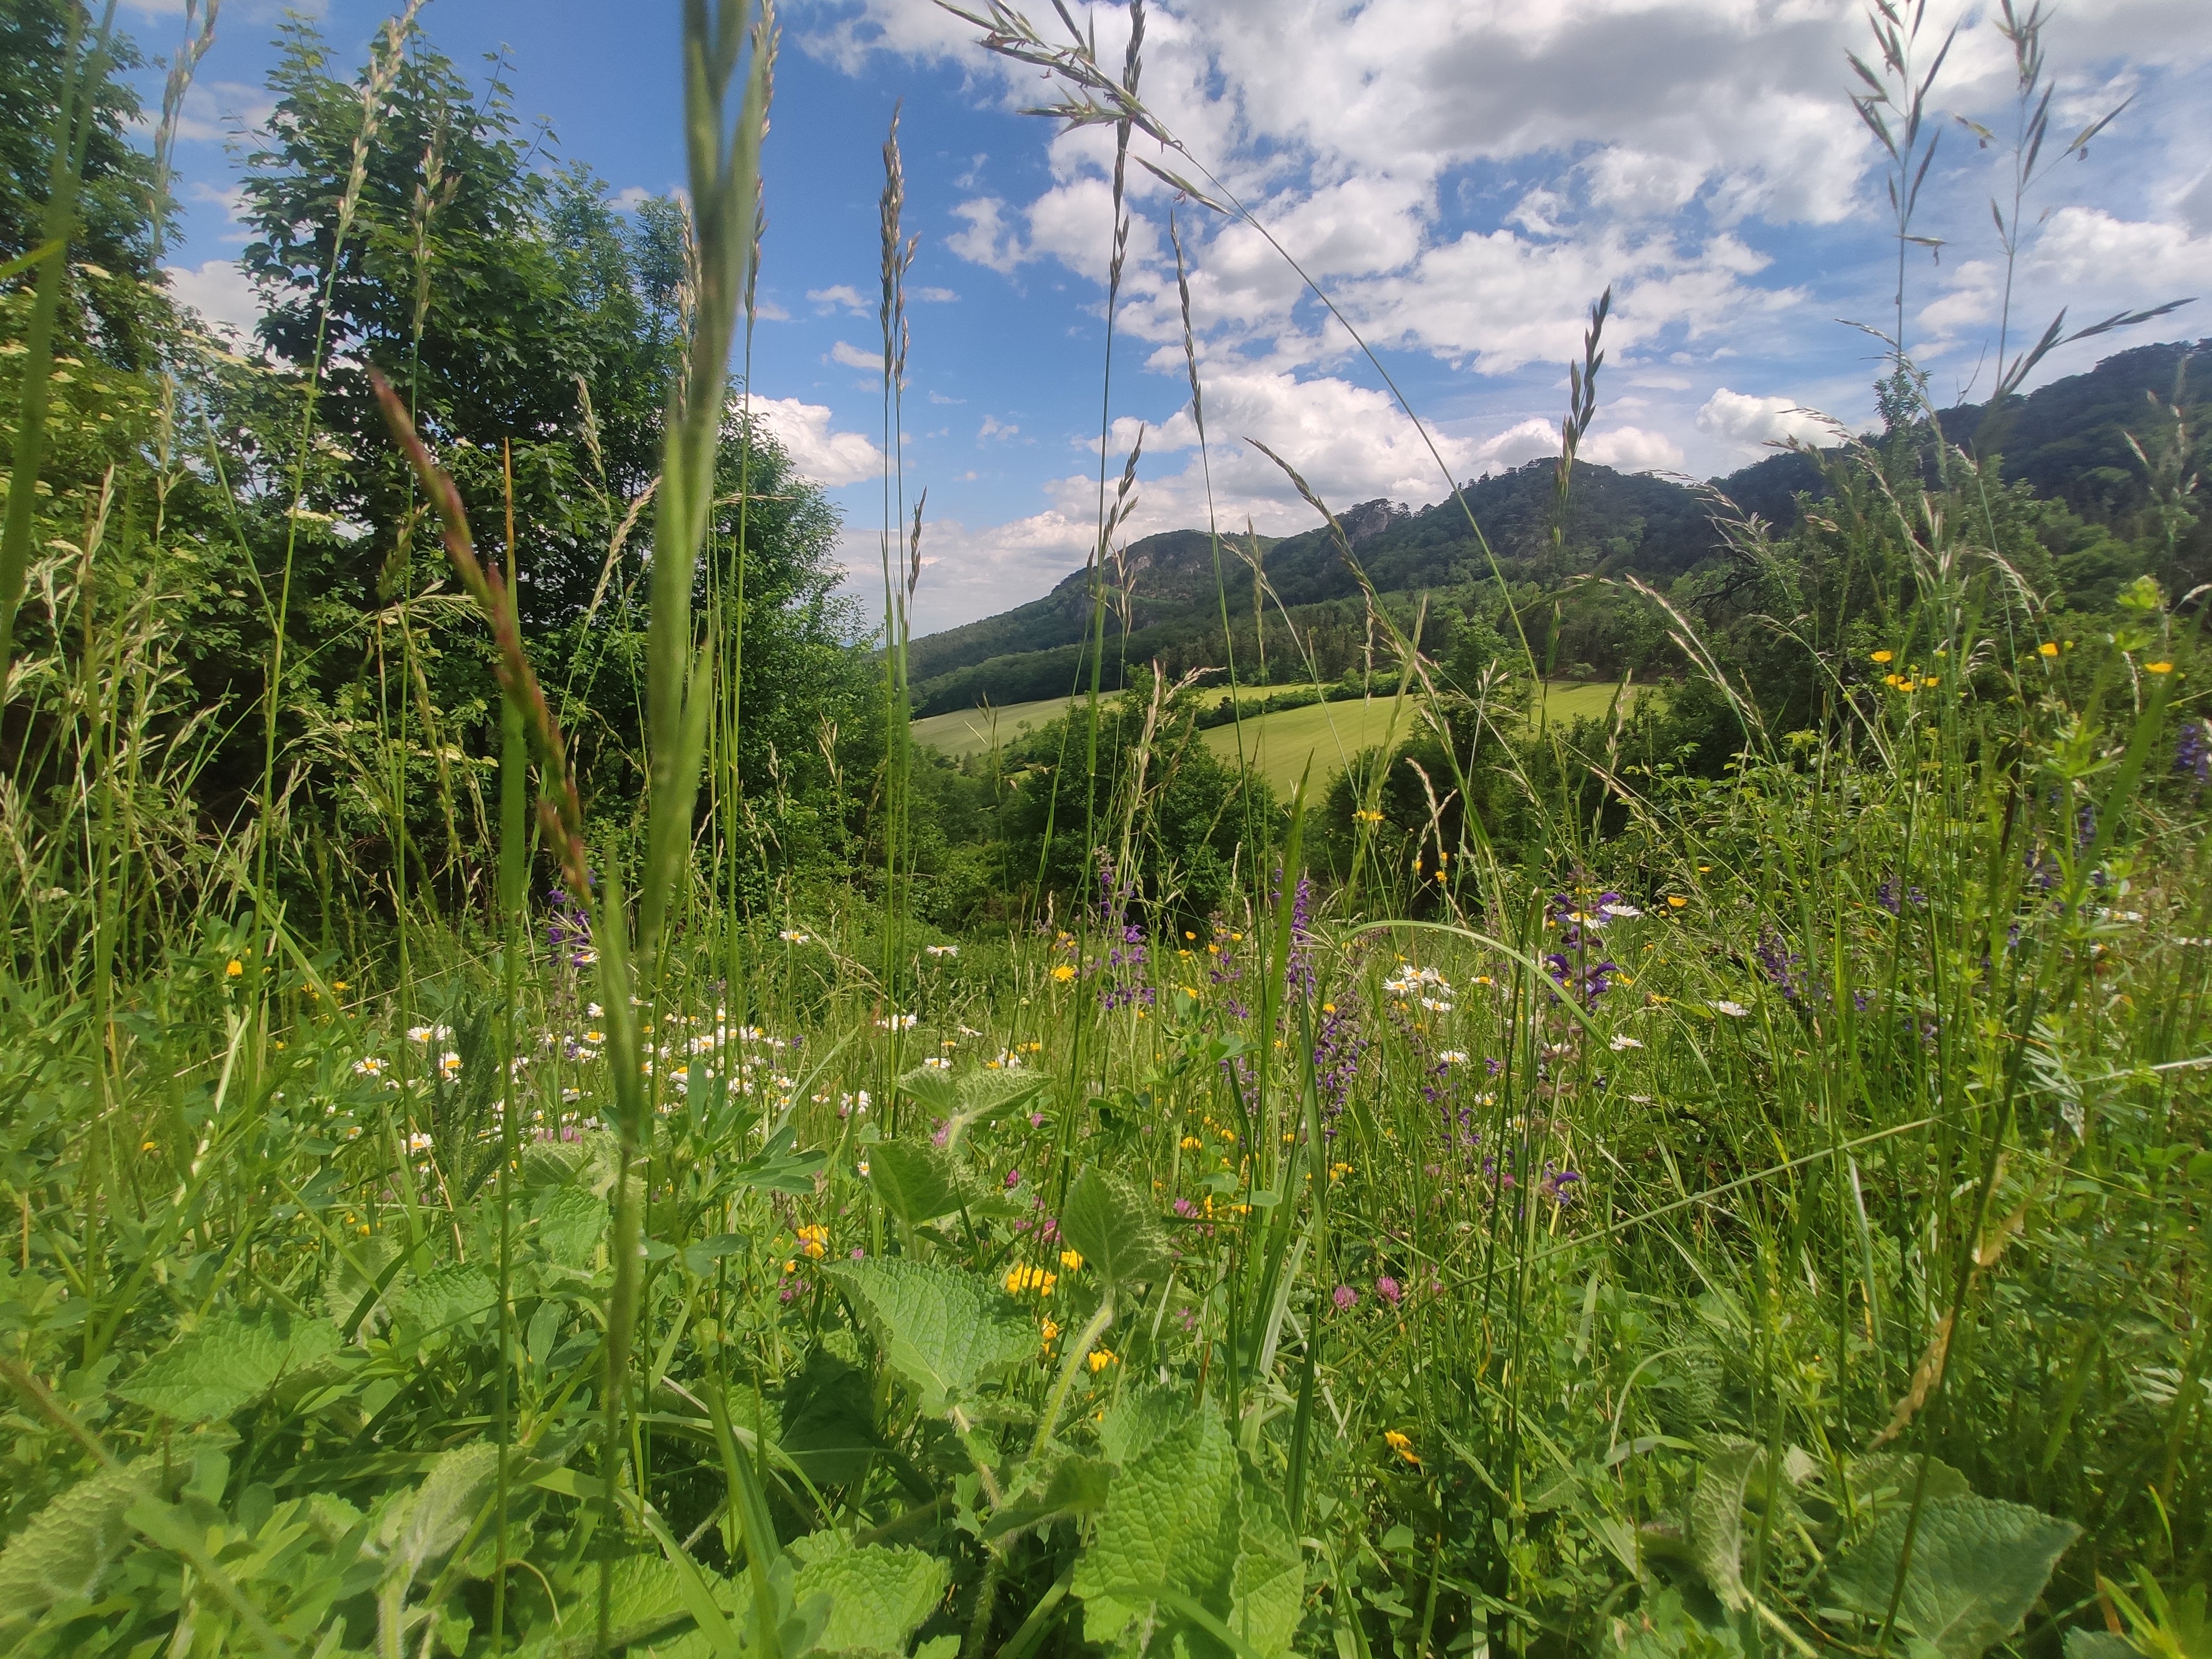
nature, forest, grass, austria, schrattenbach, flower, cloud, plant, sky, natural landscape, mountain, terrestrial plant, People in nature, herbaceous plant, grassland, landscape, cumulus, tree, flowering plant, meadow, hill, mountain range, groundcover, prairie, pasture, shrub, Forb, hill station, plantation, jungle, field, agriculture, wildflower, tropical and subtropical coniferous forests, shrubland, herb, temperate broadleaf and mixed forest, garden, farm, massif, steppe, valley, subshrub